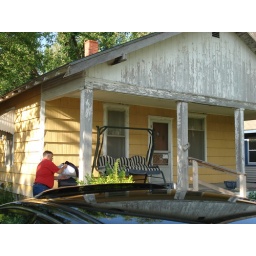
My dad is in the red shirt